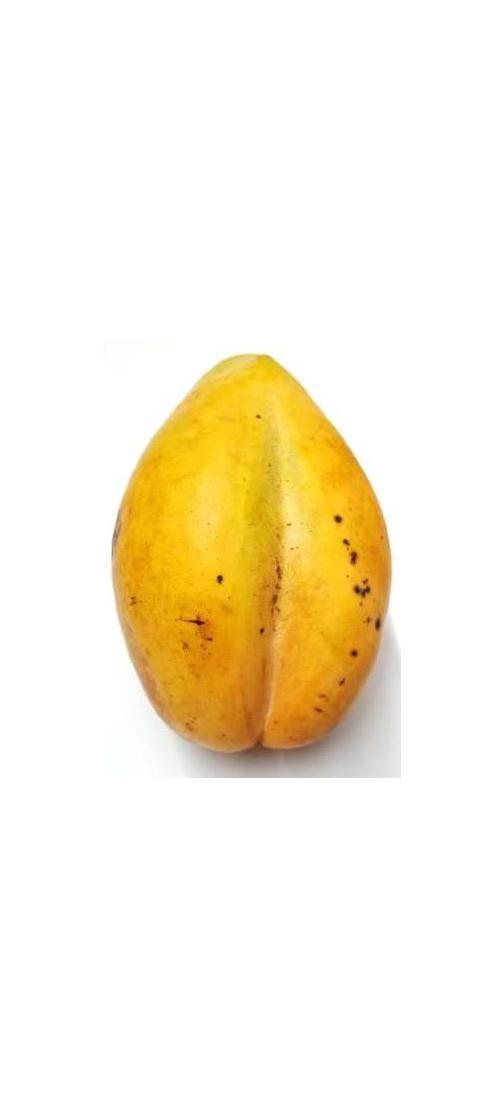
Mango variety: Bari-11